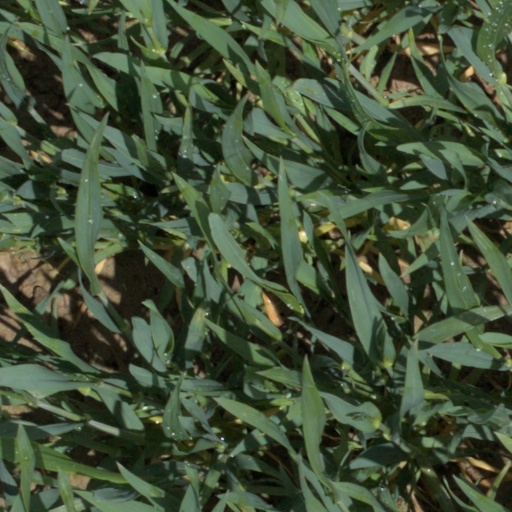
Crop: wheat